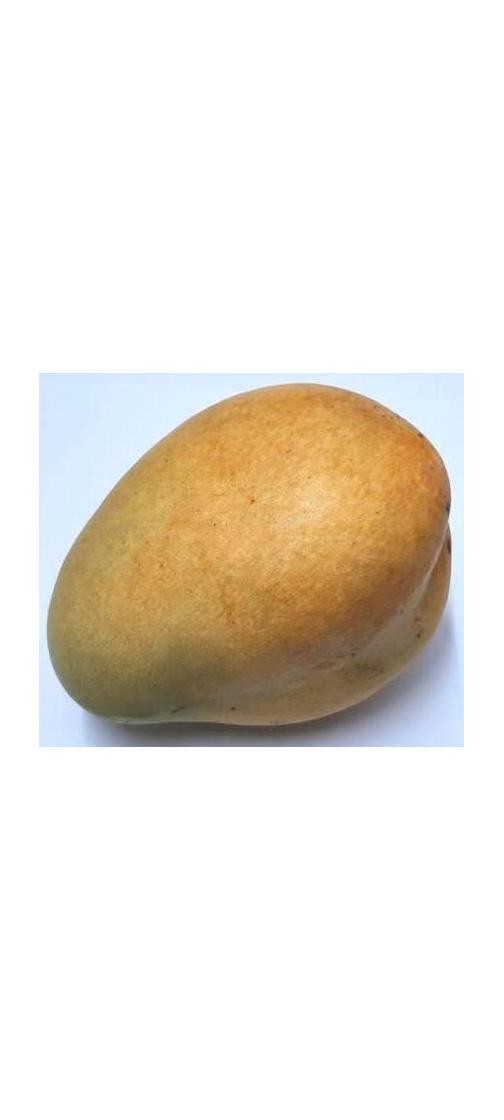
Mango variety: Bari-11